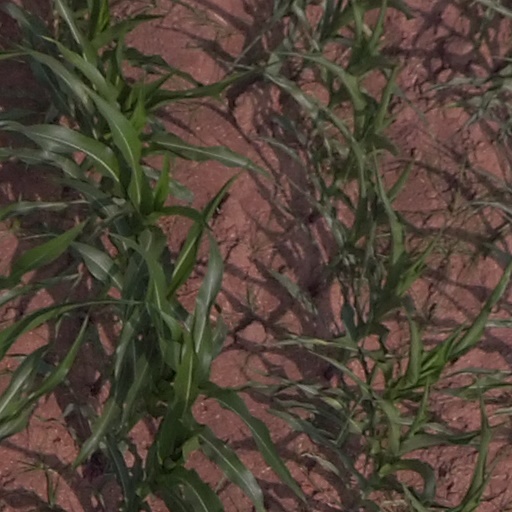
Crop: maize; corn